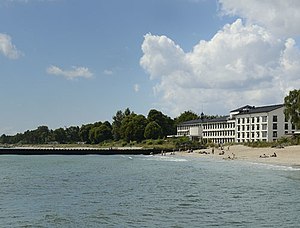
Ystad Saltsjöbad
Ystad Saltsjöbad i juli 2013.
Ystad Saltsjöbad er et svensk hotel beliggende i Ystad. Hotellet har 140 værelser og to restauranter.